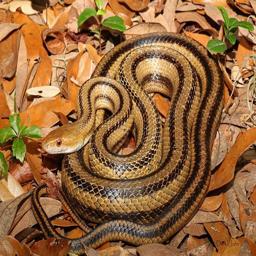
Animal: snakes